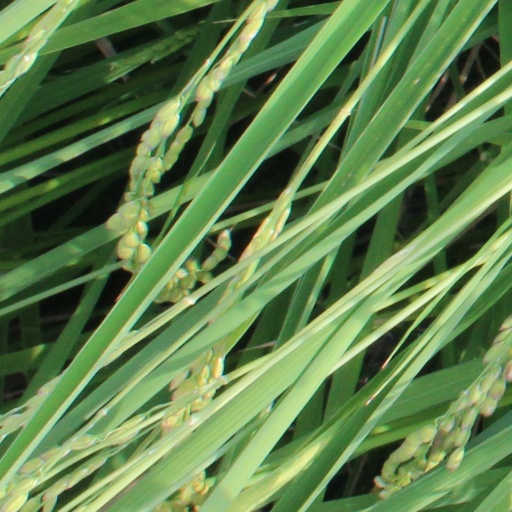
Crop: rice